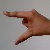
The image shows a hand gesture representing the letter 'Z' in Indian Sign Language.